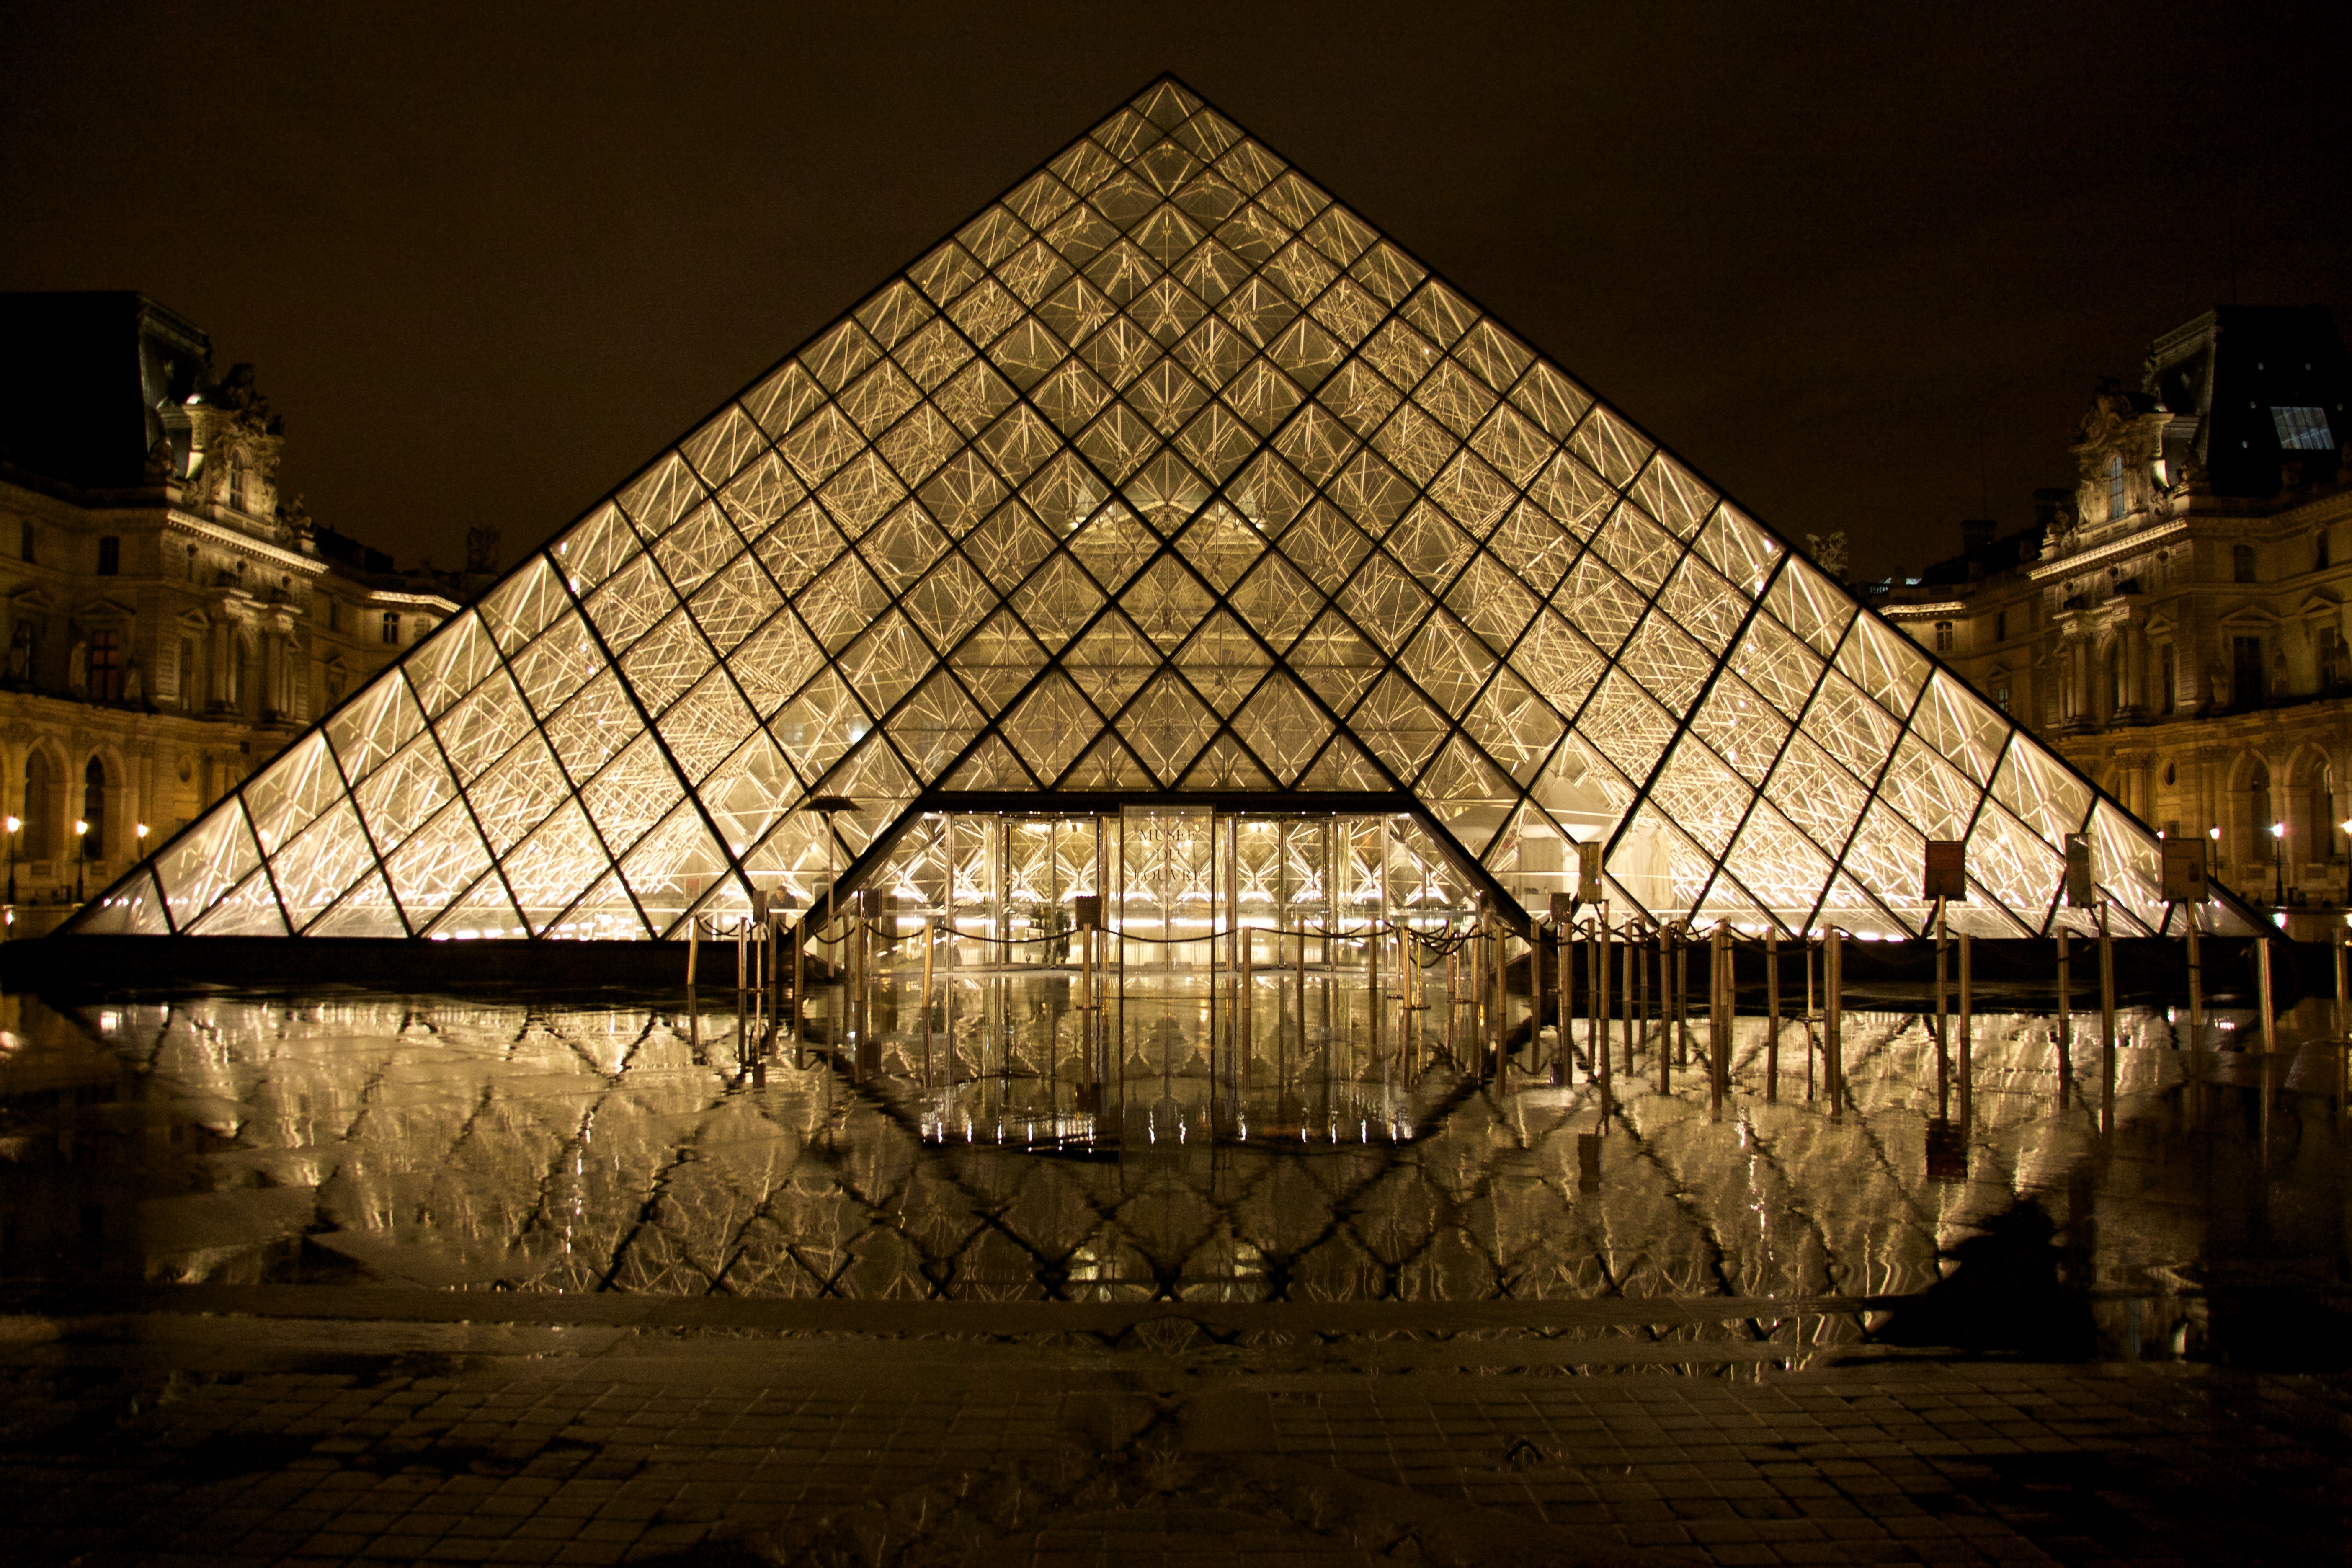
light, architecture, night, building, palace, old, city, paris, monument, france, europe, evening, reflection, louvre, museum, pyramid, ancient, landmark, darkness, attraction, historic, tourism, lighting, capital, french, symmetry, culture, history, european, famous, dome, shape, glass pyramid, urban area, ancient history